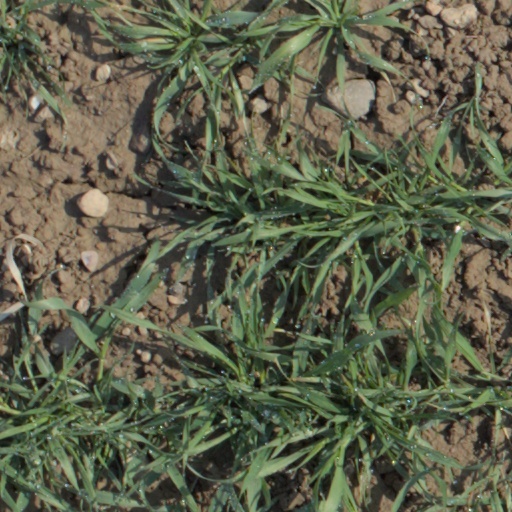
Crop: wheat